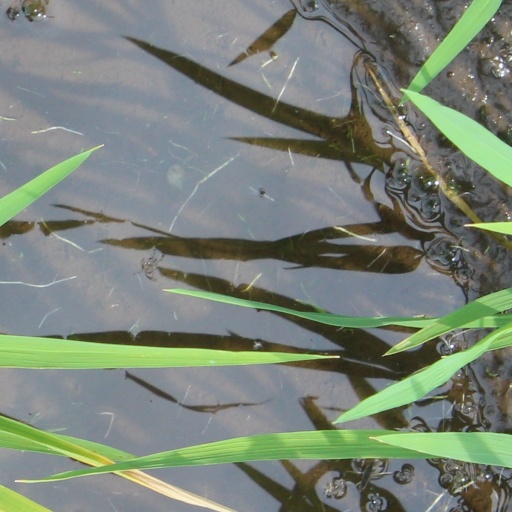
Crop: rice